Nicéphore Niépce

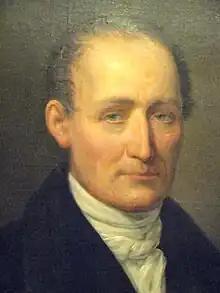
Portrait,

Joseph Nicéphore Niépce (7 March 1765 – 5 July 1833) was a French inventor and one of the pioneers of photography. Niépce developed heliography, a technique he used to create the world's oldest surviving products of a photographic process. In the mid-1820s, he used a primitive camera to produce the oldest surviving photograph of a real-world scene. Among Niépce's other inventions was the Pyréolophore, one of the world's first internal combustion engines, which he conceived, created, and developed with his older brother Claude Niépce.